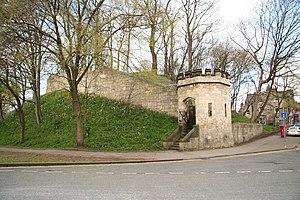
Le château d'York se situe dans la ville anglaise du même nom. Il s'agit d'un complexe fortifié dans lequel, au cours des neuf derniers siècles, se succédèrent châteaux, prisons, cours de justice et autres bâtiments, au sud de la rivière Foss. Le donjon du château médiéval normand, aujourd'hui en ruine, est parfois appelé Clifford's Tower, la tour de Clifford. Construit à l'origine sur ordre de Guillaume le Conquérant afin de dominer l'ancienne ville Viking d'York, le château subit un début d'histoire tumultueux avant de se développer pour devenir une fortification majeure possédant d'importants moyens hydrauliques pour se défendre. À la suite d'une grosse explosion en 1684 qui rendit impossible l'utilisation des ouvrages défensifs restants, le château d'York continua à servir de prison et ce jusqu'en 1929.